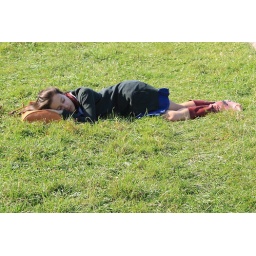
I already posted this photo in black and white but I also like this way